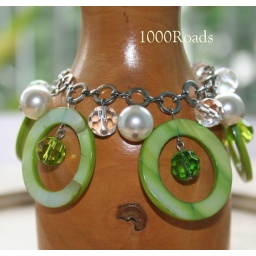
Mother of pearl dyed in green color with glass pearls and crystals.The chain is metal.